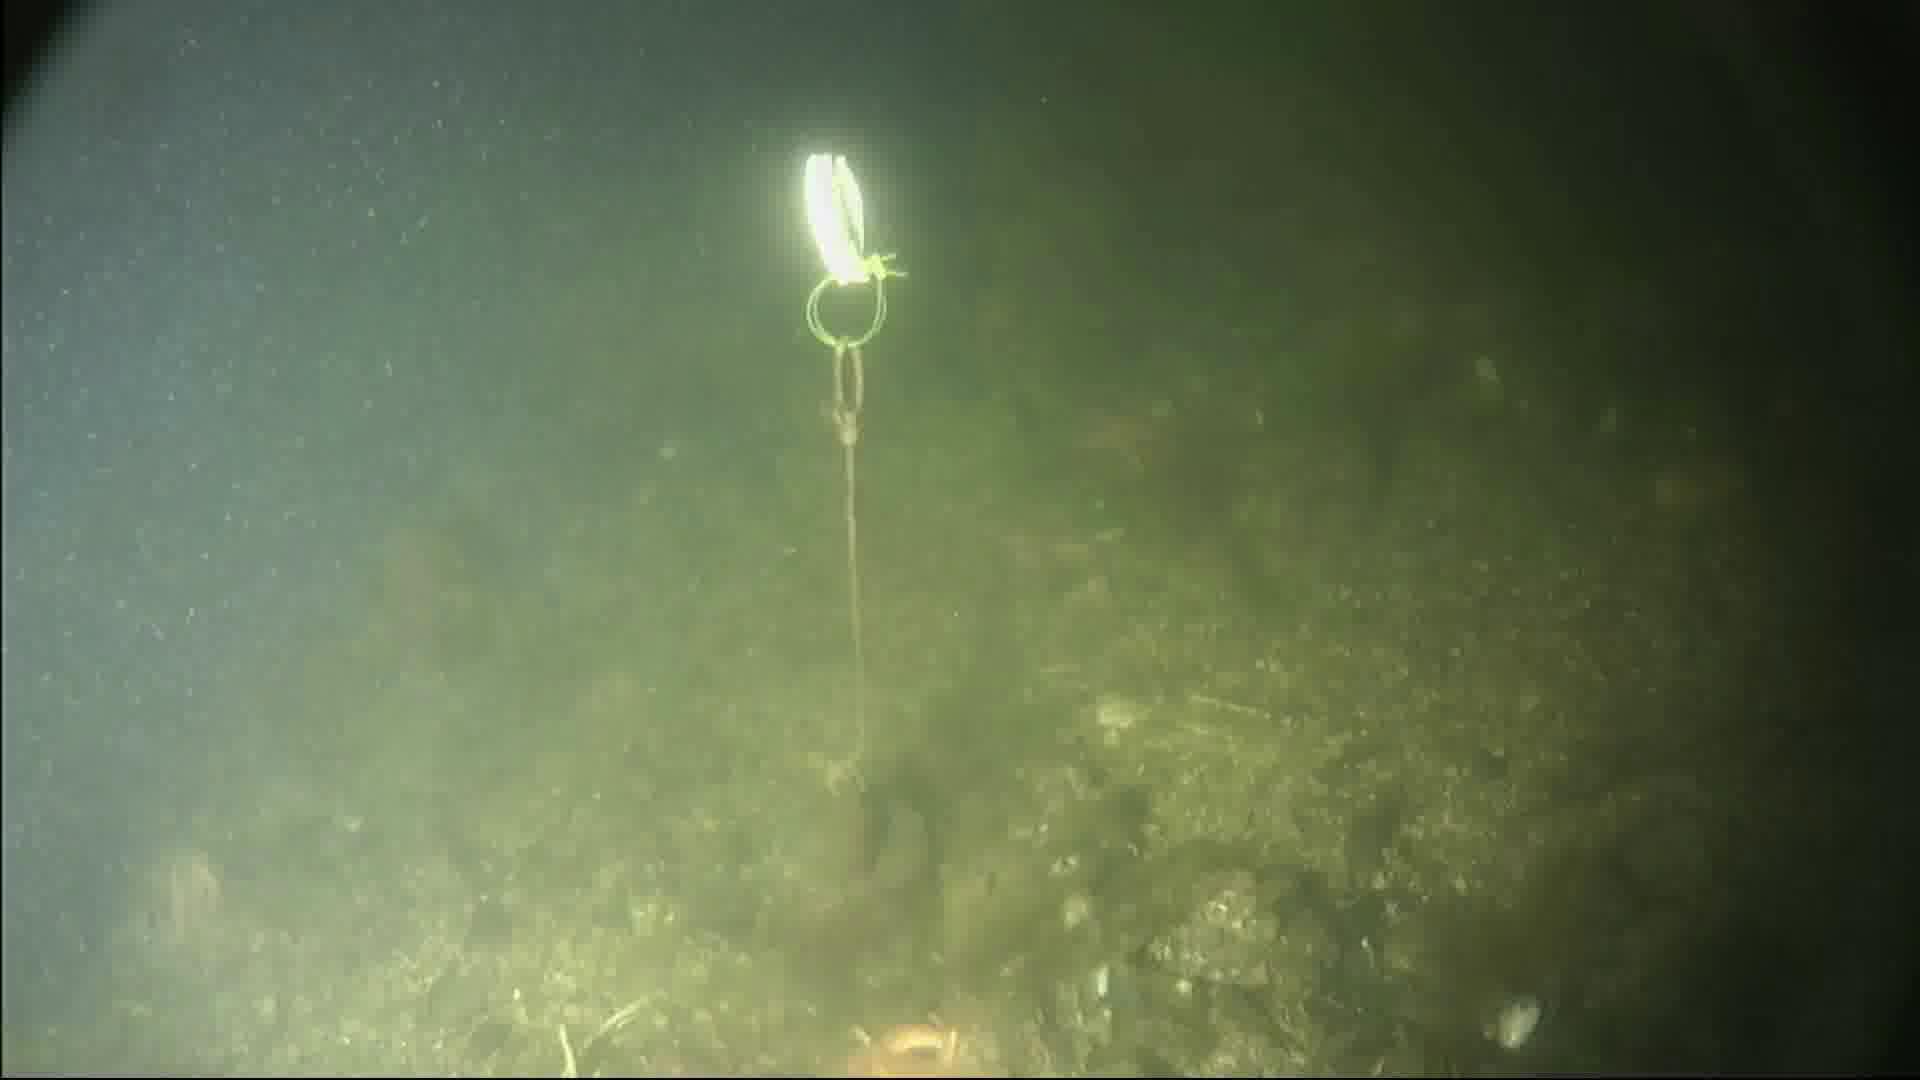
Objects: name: starfish